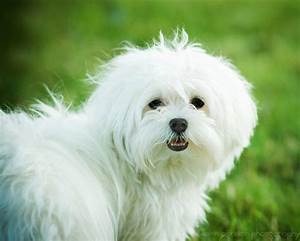
Label: dog